Underwater diving environment

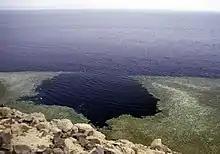
View of the coastal waters from the top of a hill, showing an approximately circular hole in the shallow coastal reef tangent to the deeper water offshore.

The diving environment may be contaminated by hazardous materials, the diving medium may be inherently a hazardous material, or the environment in which the diving medium is situated may include hazardous materials with a significant risk of exposure to these materials to members of the diving team. Hazmat diving is underwater diving in a known hazardous materials environment. Special precautions, equipment and procedures are associated with hazmat diving so that the risk can be reduced to an acceptable level.